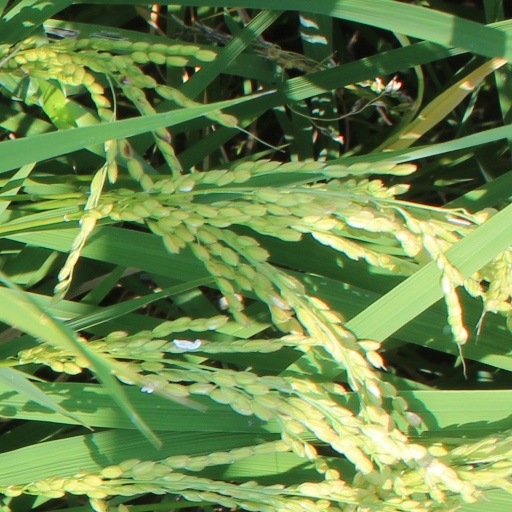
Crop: rice